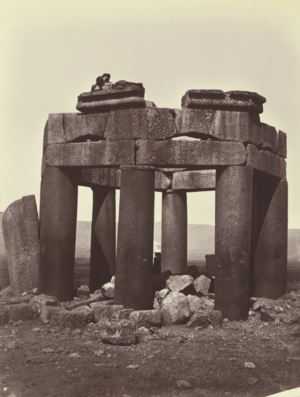
Coupole de Douris, dans la plaine de la Bekaa—Balbek
Douris, est un village situé à environ 3 km au sud-ouest de Baalbek dans la vallée de la Bekaa, au Liban.